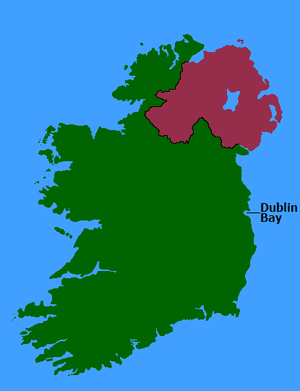
La baie de Dublin est une baie de la mer d'Irlande située la côte est de l'Irlande.